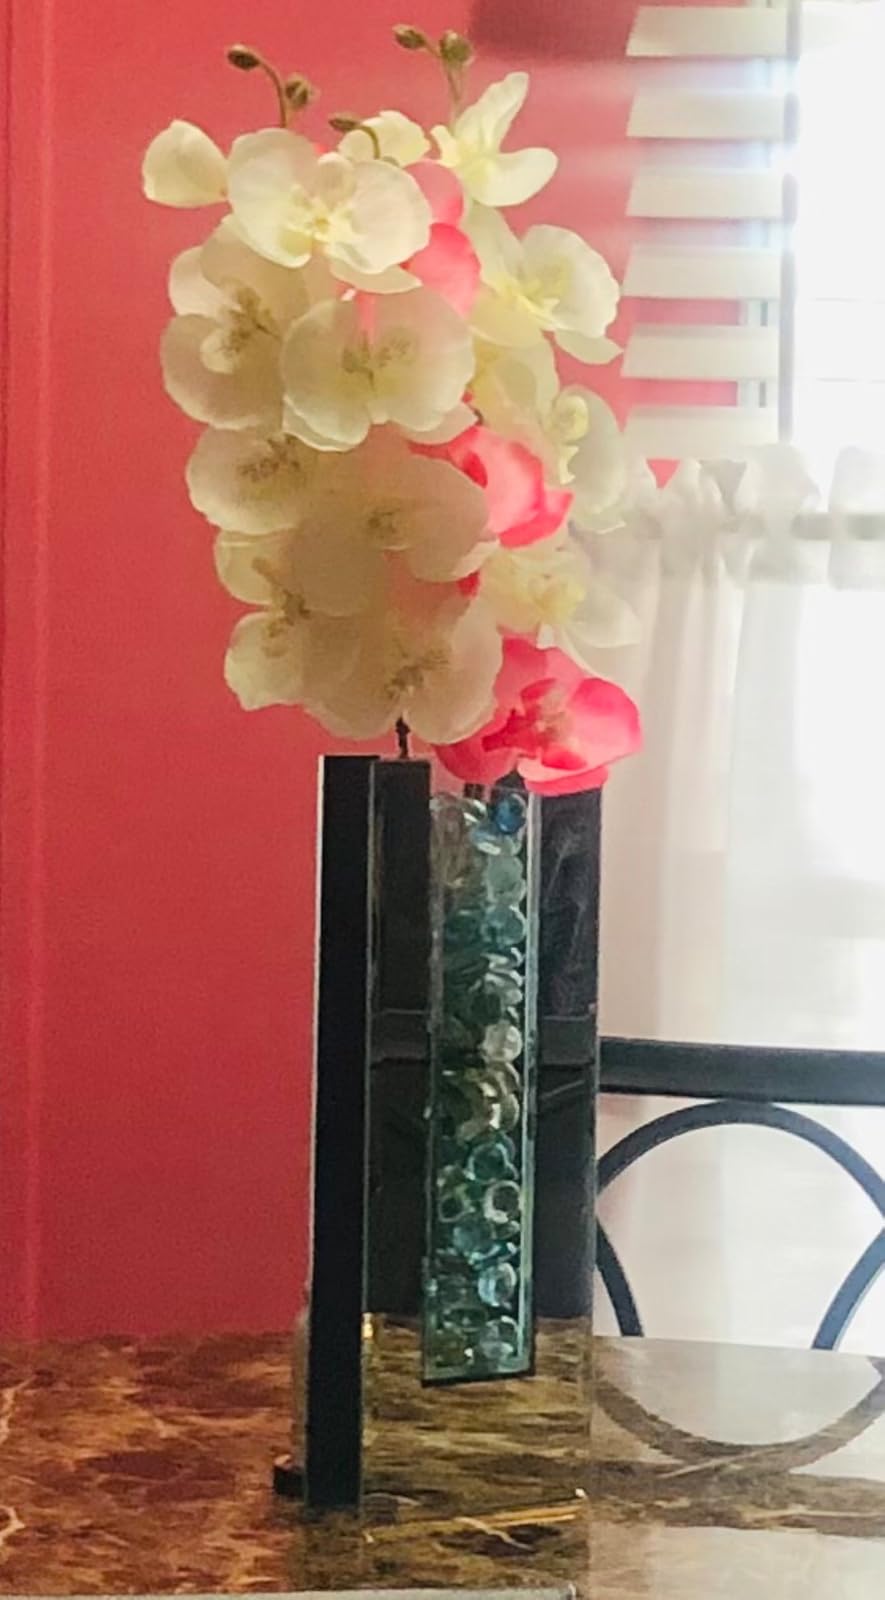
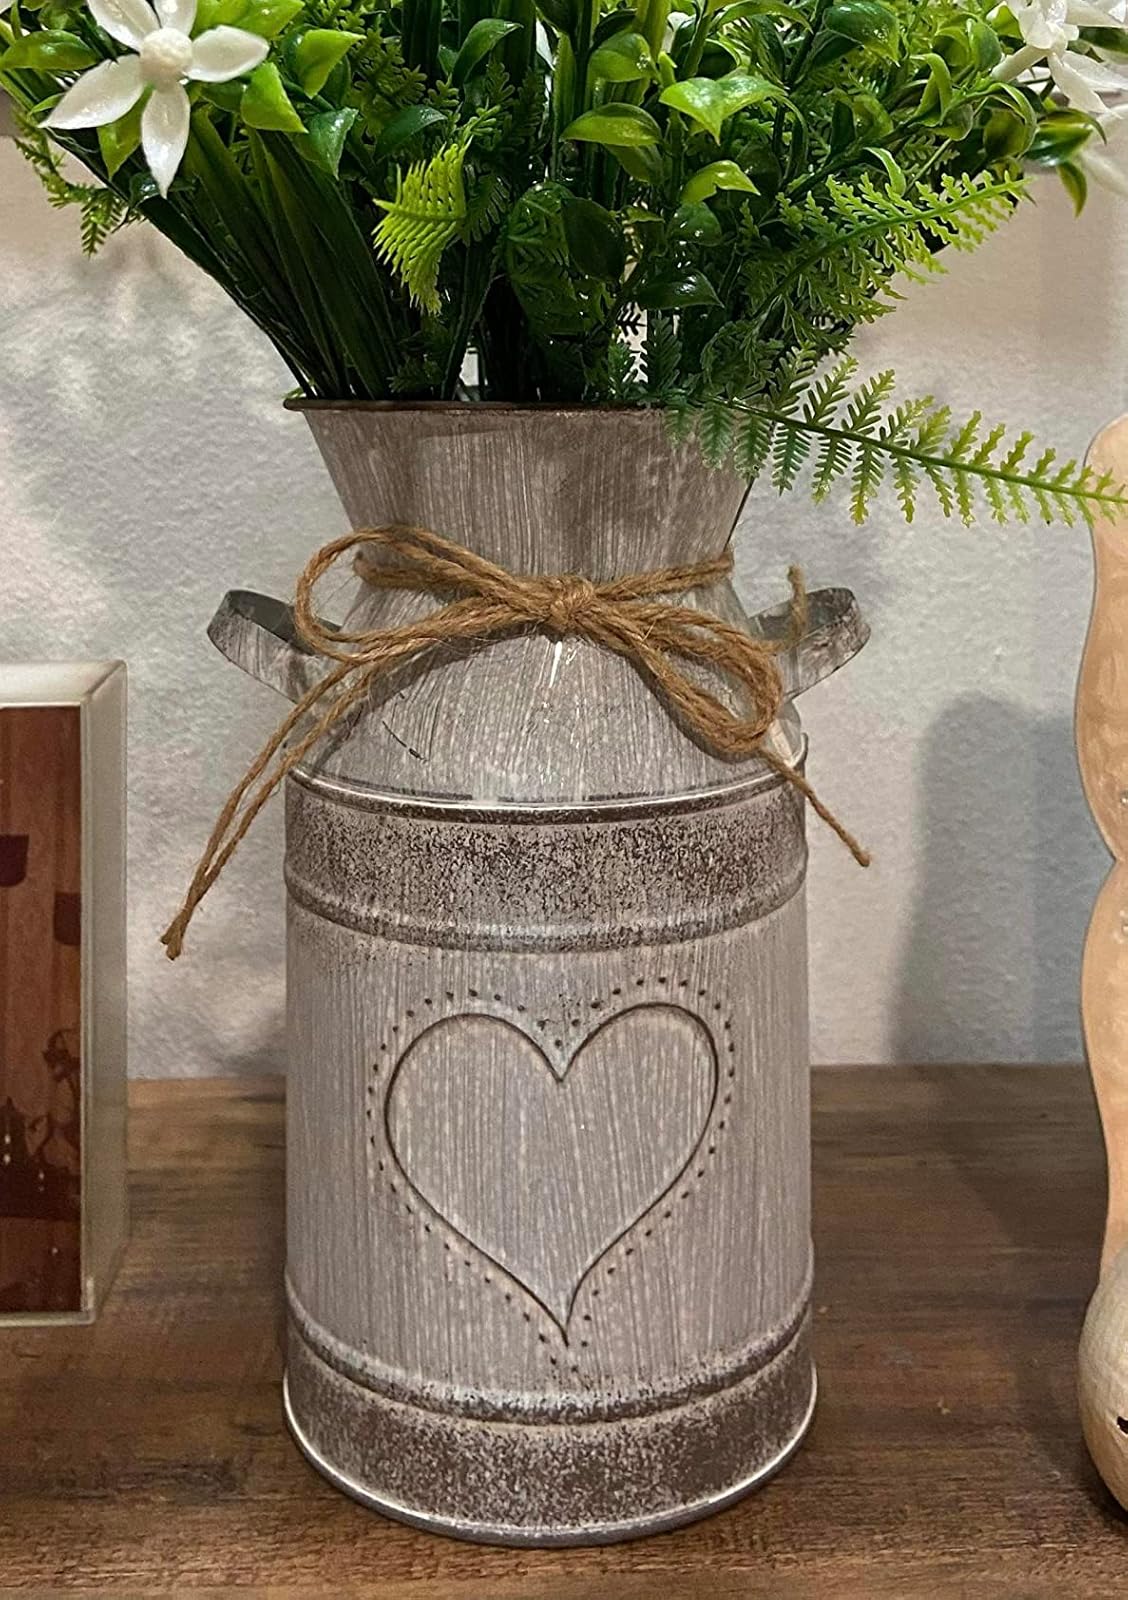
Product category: vase
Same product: no